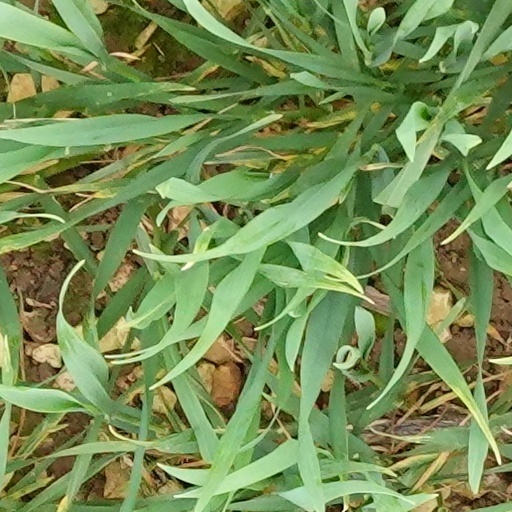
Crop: wheat